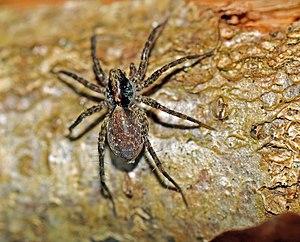
Pardosa lugubris (Walckenaer, 1802)